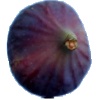
Label: Fig 1